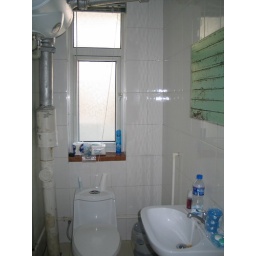
My bathroom! Shower is on the left. Trash can to put your toilet paper in is behind the sink